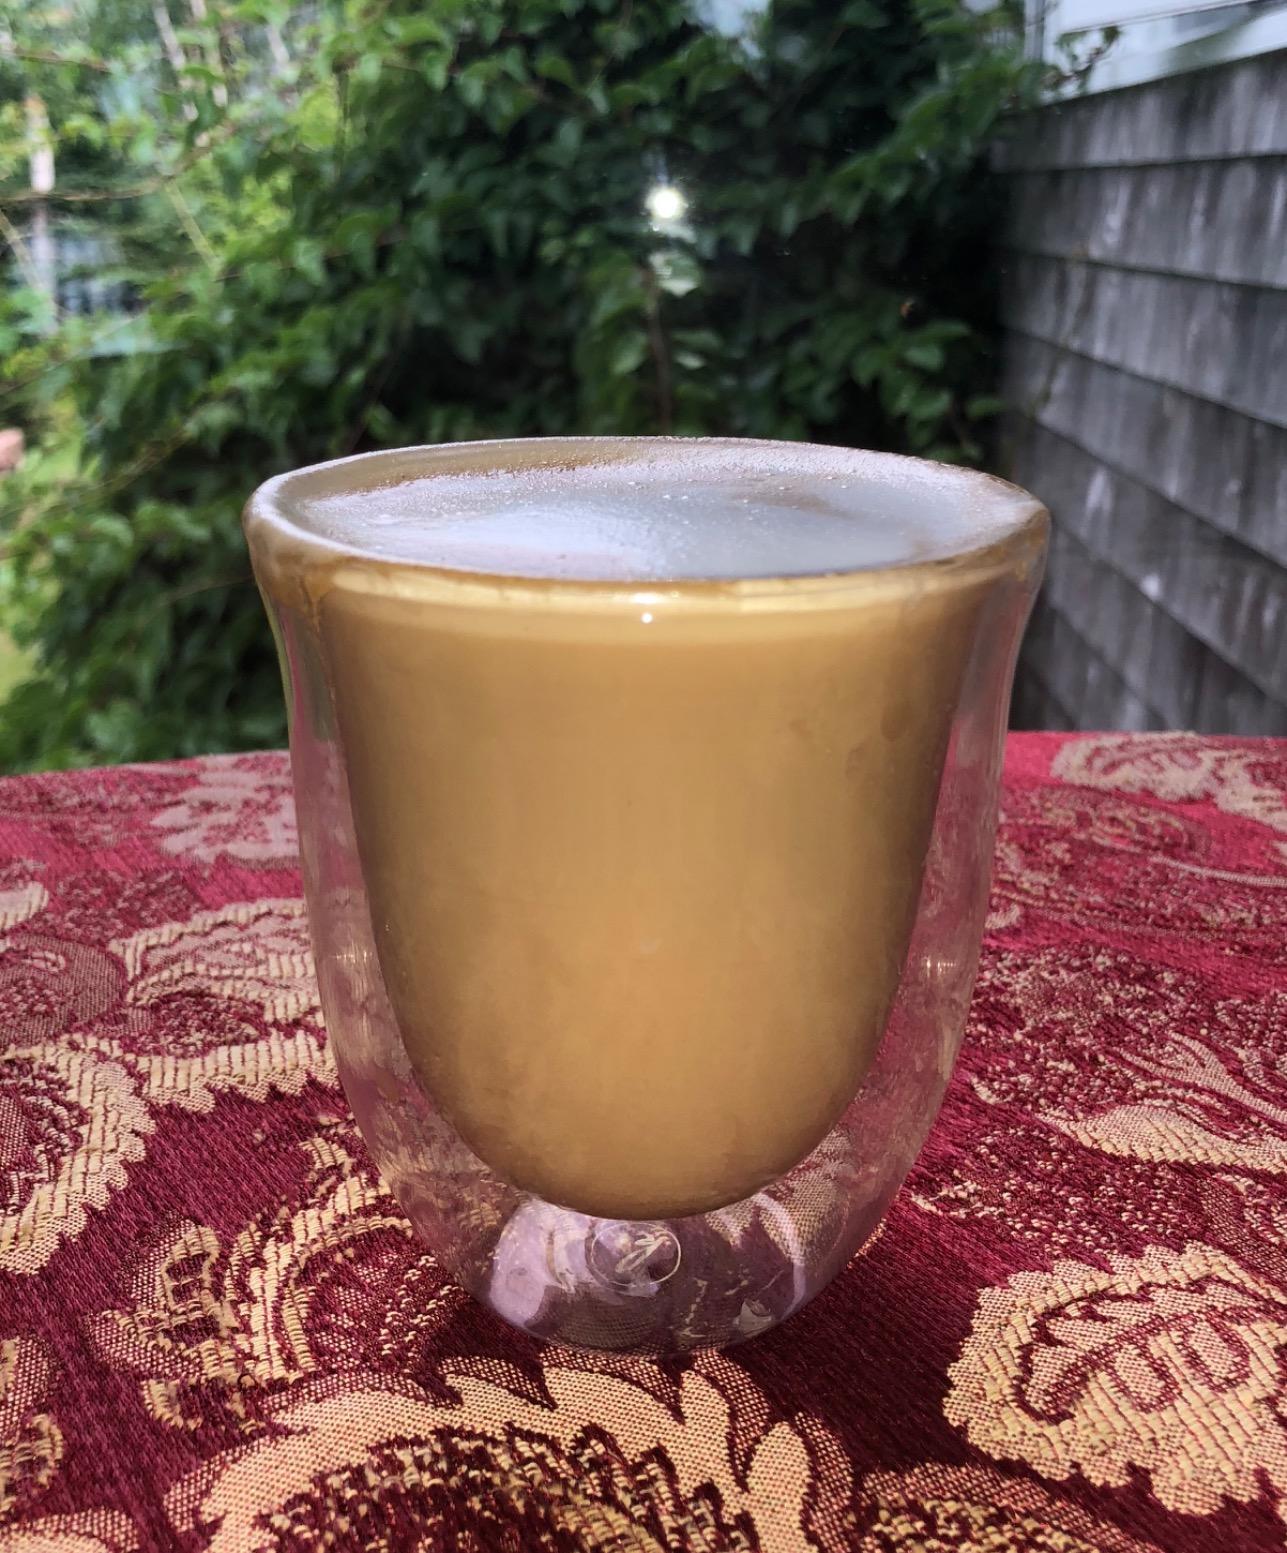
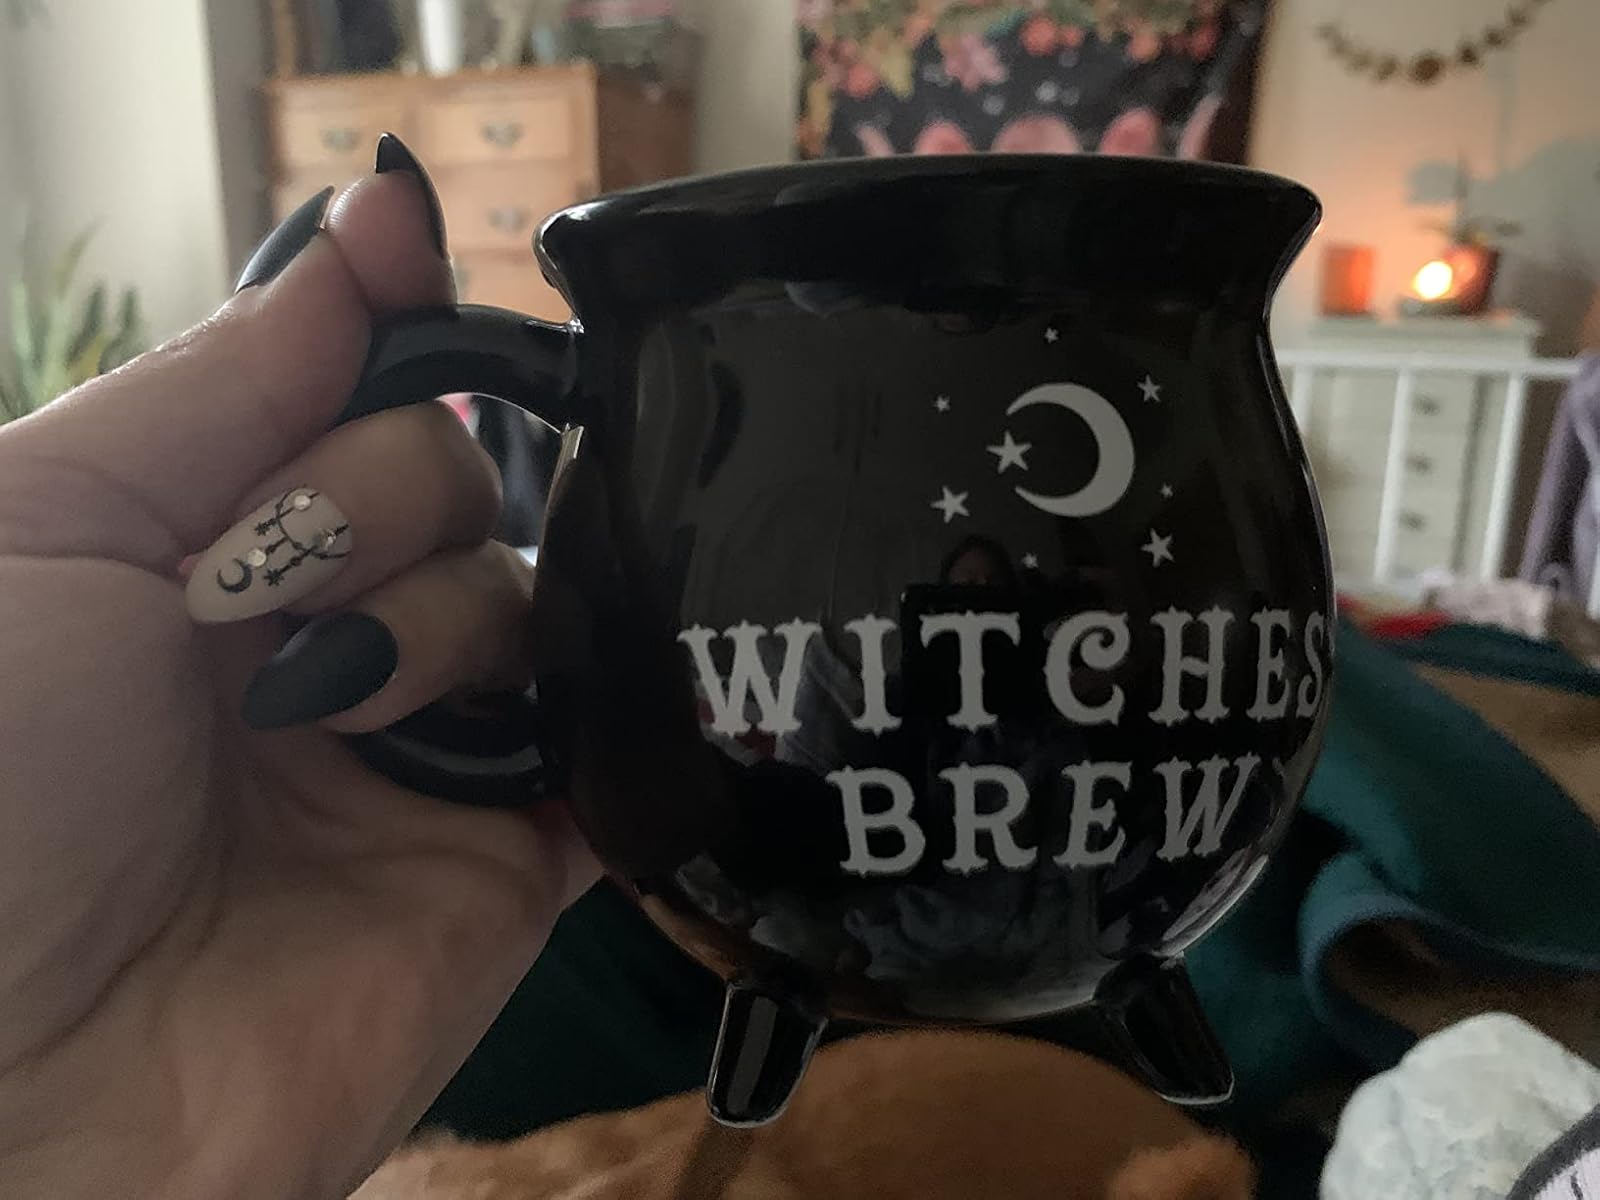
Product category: items_mug
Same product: no